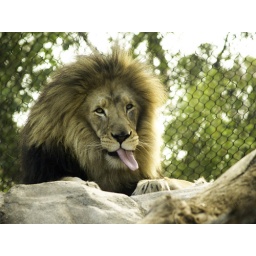
This is Mbari, the male lion in the lion habitat at the Elephant Odyssey exhibit. He was just done cleaning his paws.